Tweed Courthouse

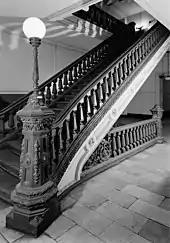
Tweed Courthouse staircase

Directly adjacent to the western and eastern sides of the rotunda, there are two cast iron staircases in open wells, connecting the first, second, and third floors. The staircases, designed as mirror images of each other, were each laid out so one wide stairway leads upward to a mezzanine which then splits into two smaller stairways to the rotunda of the floor above it. The railings of these stairs have ornately designed four-sided iron newels with lampposts atop them, as well as simpler four-sided balusters. Rectangular panels with circles at their centers are located on the underside of each flight of stairs and are a Renaissance-style design used by Kellum. The topmost flights were formerly illuminated by glass-in-cement skylights. The staircases' cast-iron handrails were painted with a wood-grained finish.